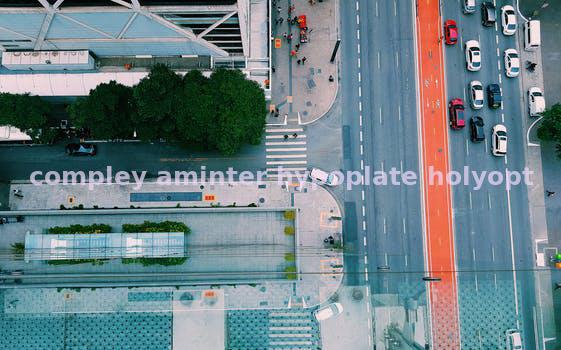
Label: Watermark